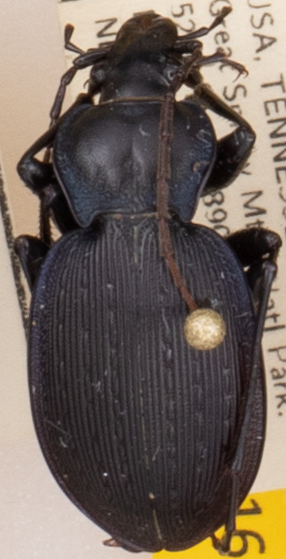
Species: Carabus goryi
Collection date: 2022-04-26
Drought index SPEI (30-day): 0.558
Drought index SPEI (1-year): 0.484
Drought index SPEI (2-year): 0.88